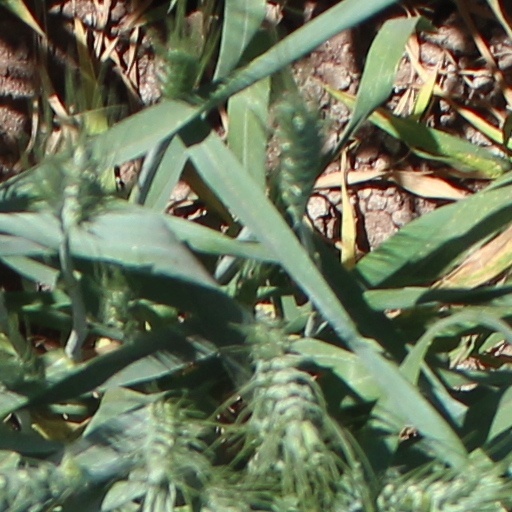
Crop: wheat